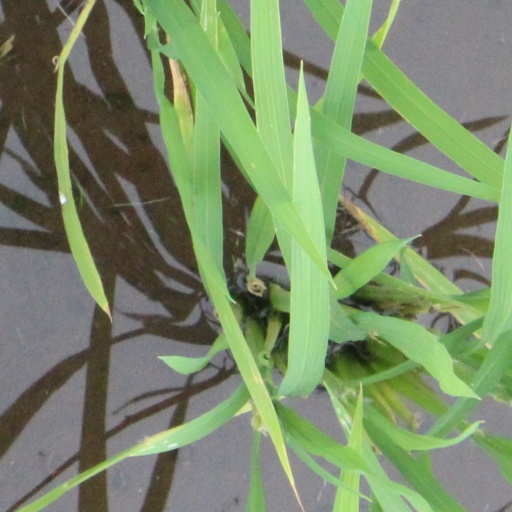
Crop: rice